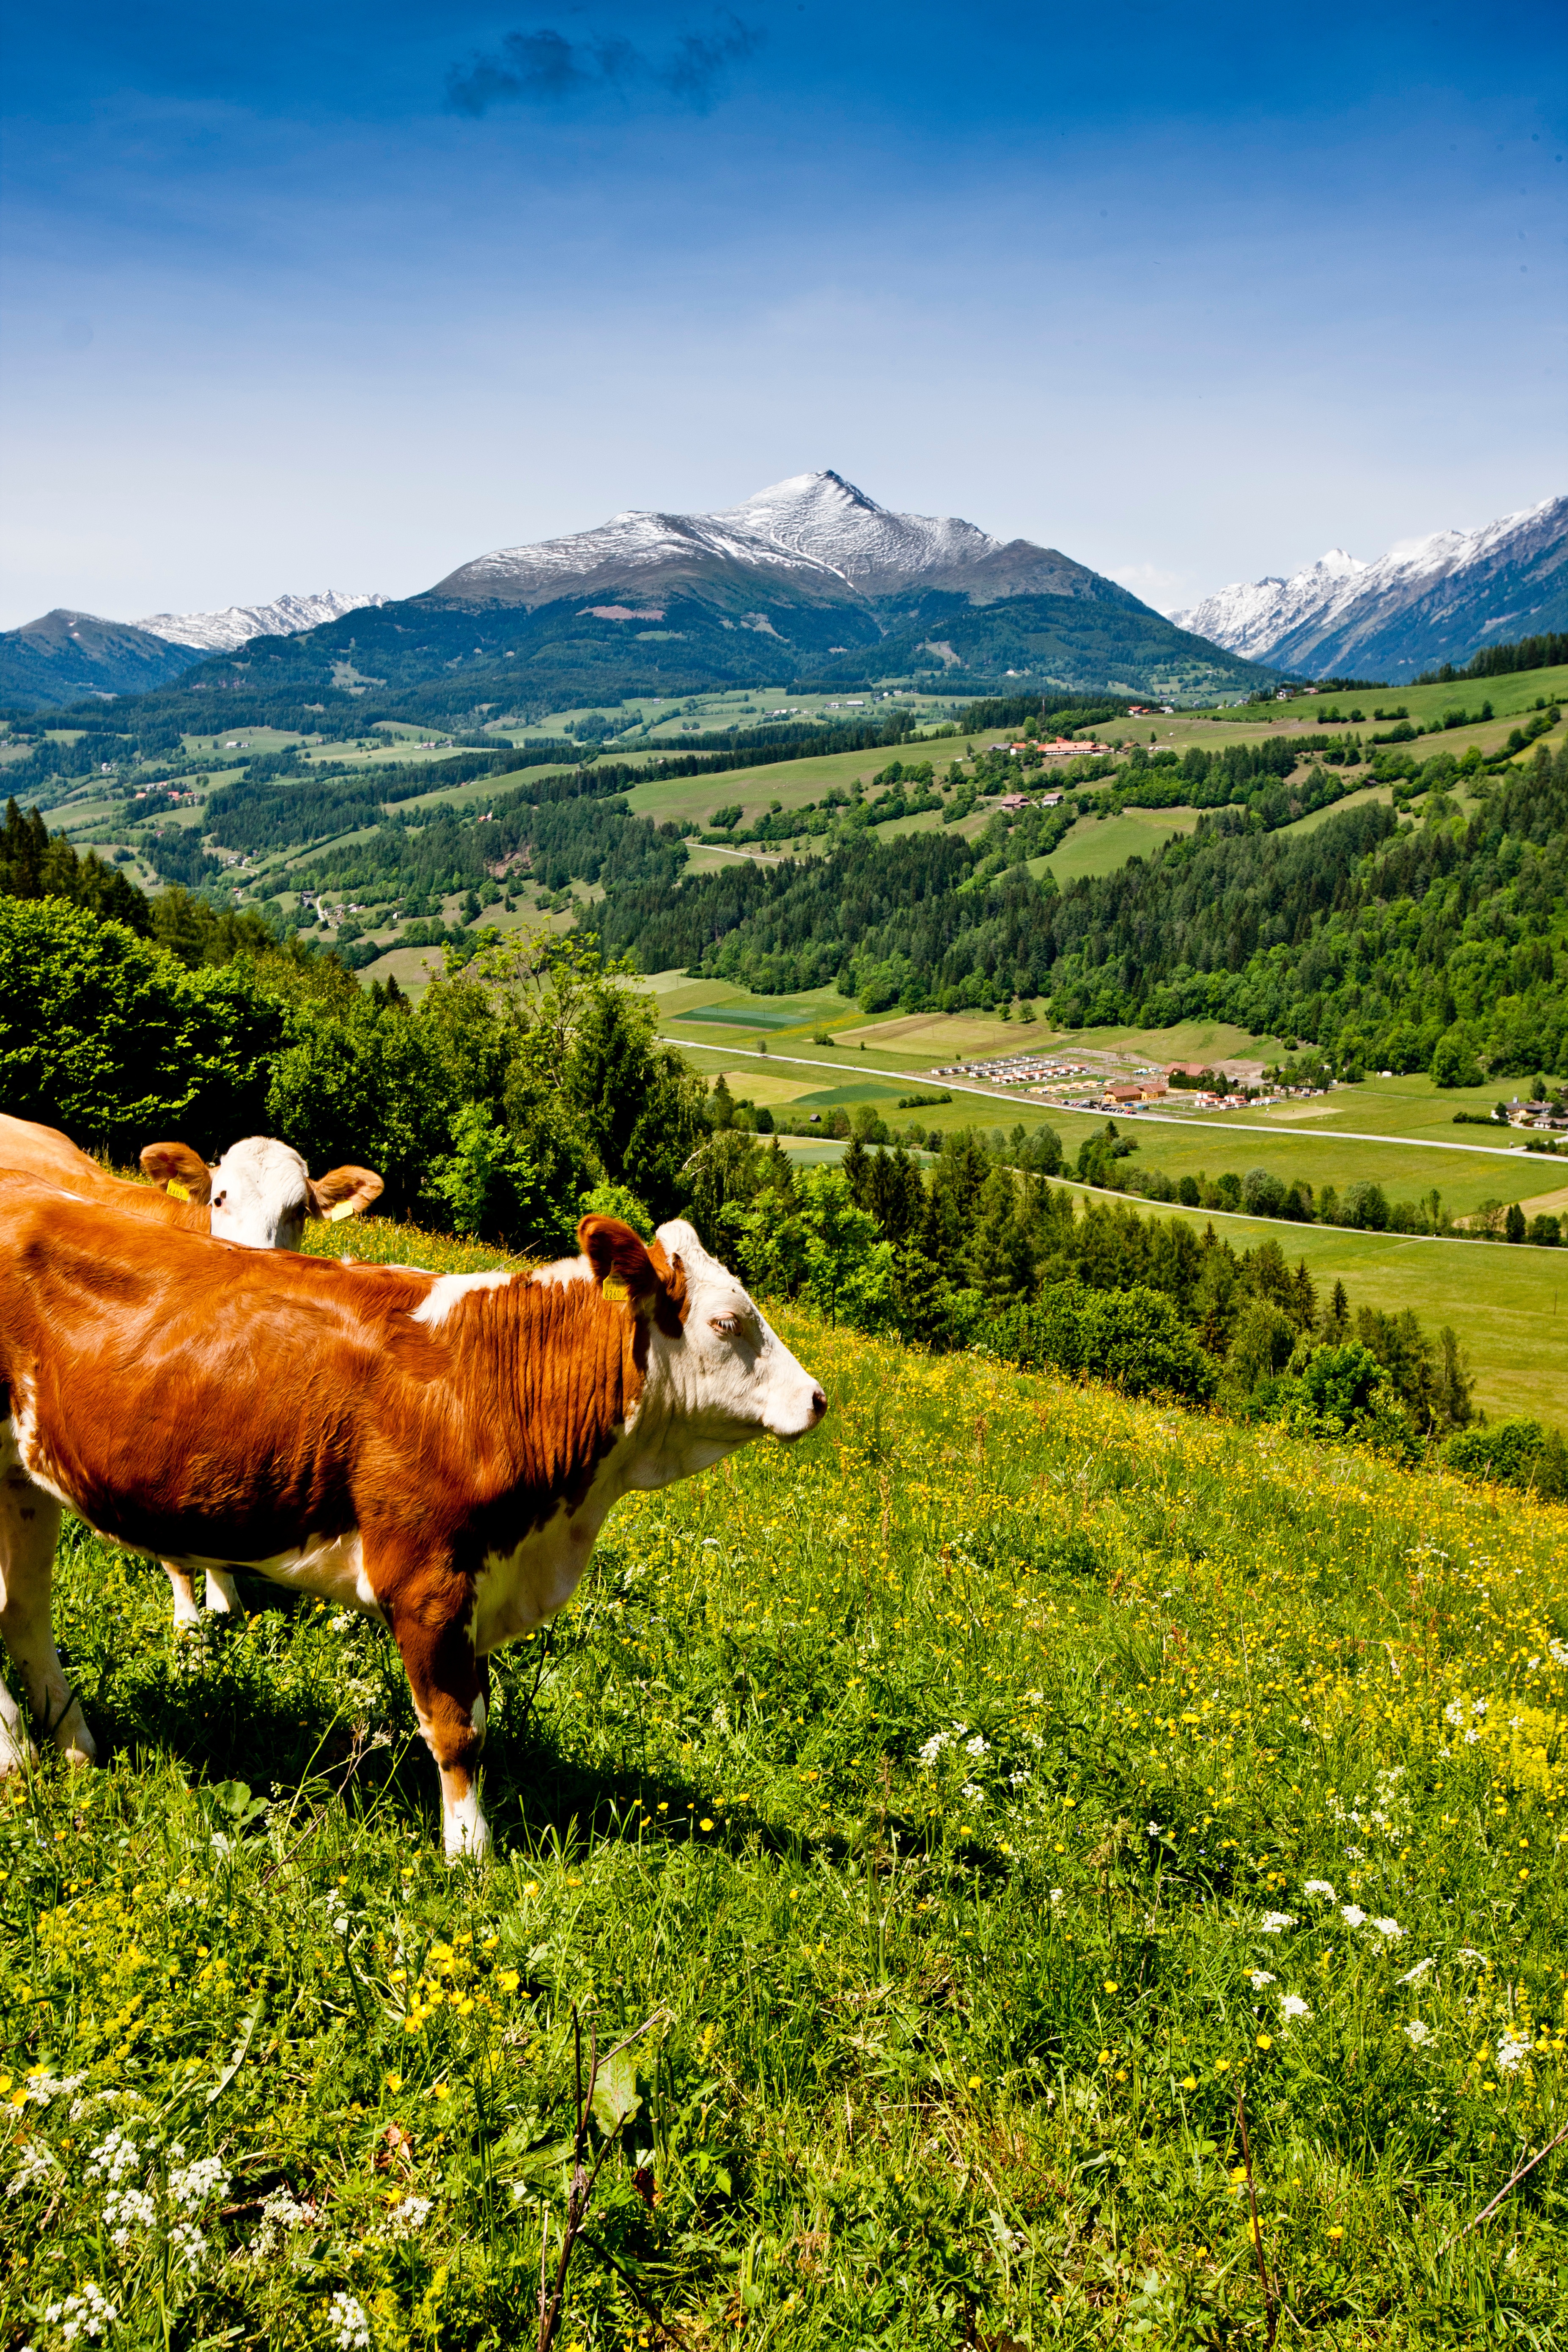
landscape, nature, grass, wilderness, mountain, field, farm, meadow, prairie, hill, flower, valley, mountain range, cow, pasture, grazing, autumn, austria, alps, grassland, plateau, habitat, rural area, in the mountains, natural environment, geographical feature, mountainous landforms, cattle like mammal